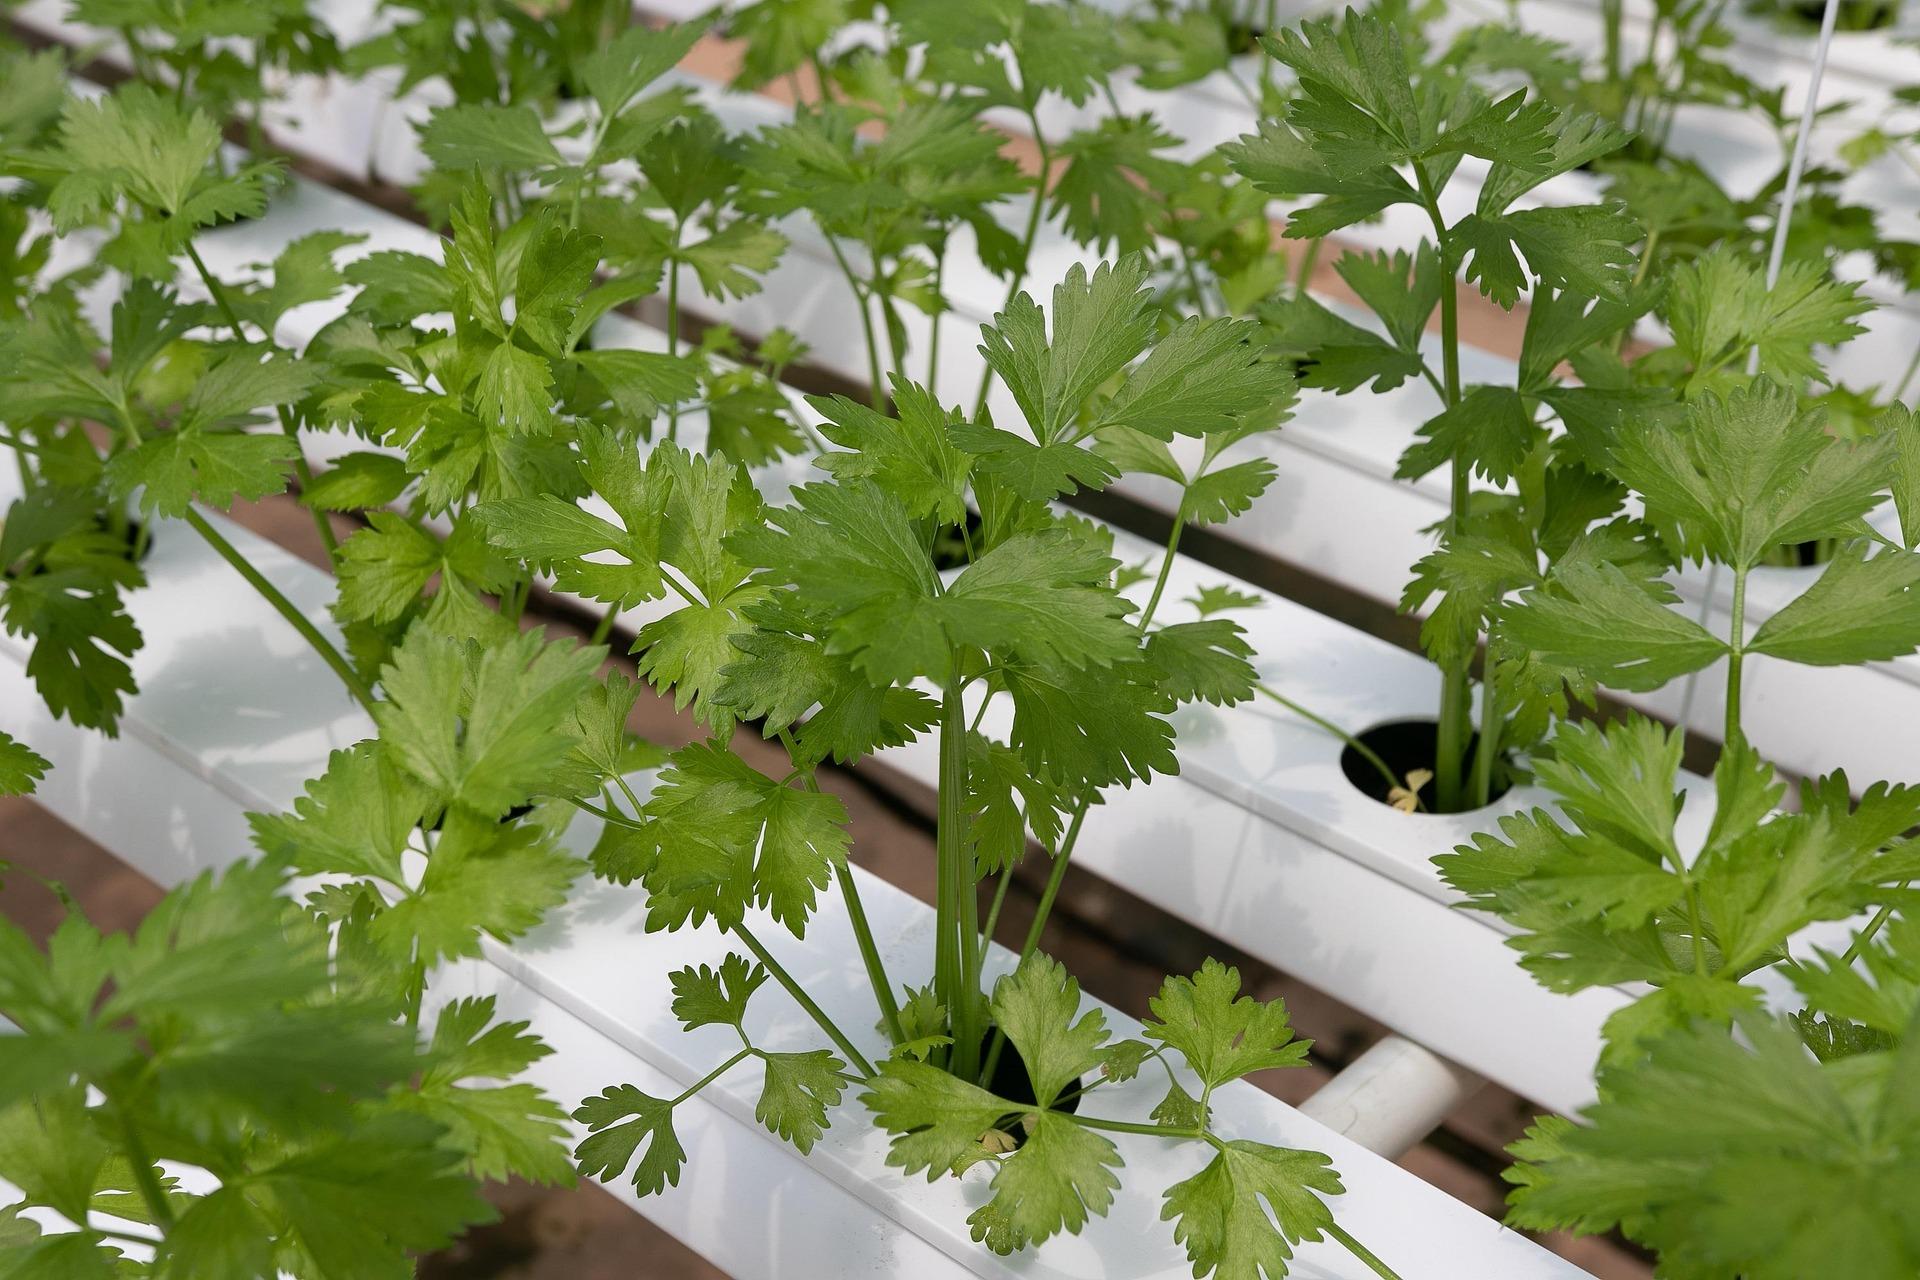
Mimea ya kijani imepandwa kwa mistari ndani ya mfumo wa kisasa ya umwagiliaji wa maji bila udongo. Majani yanaonekana yakiwa na afya, yamejaa na yamechanuka vizuri.  Mabomba meupe iliyonyooka yanasaidia kubeba mimea hii kwa ukuaji na mpangilio maalum. Mazingira haya yanaonyesha teknolojia ya kisasa ya kilimo.